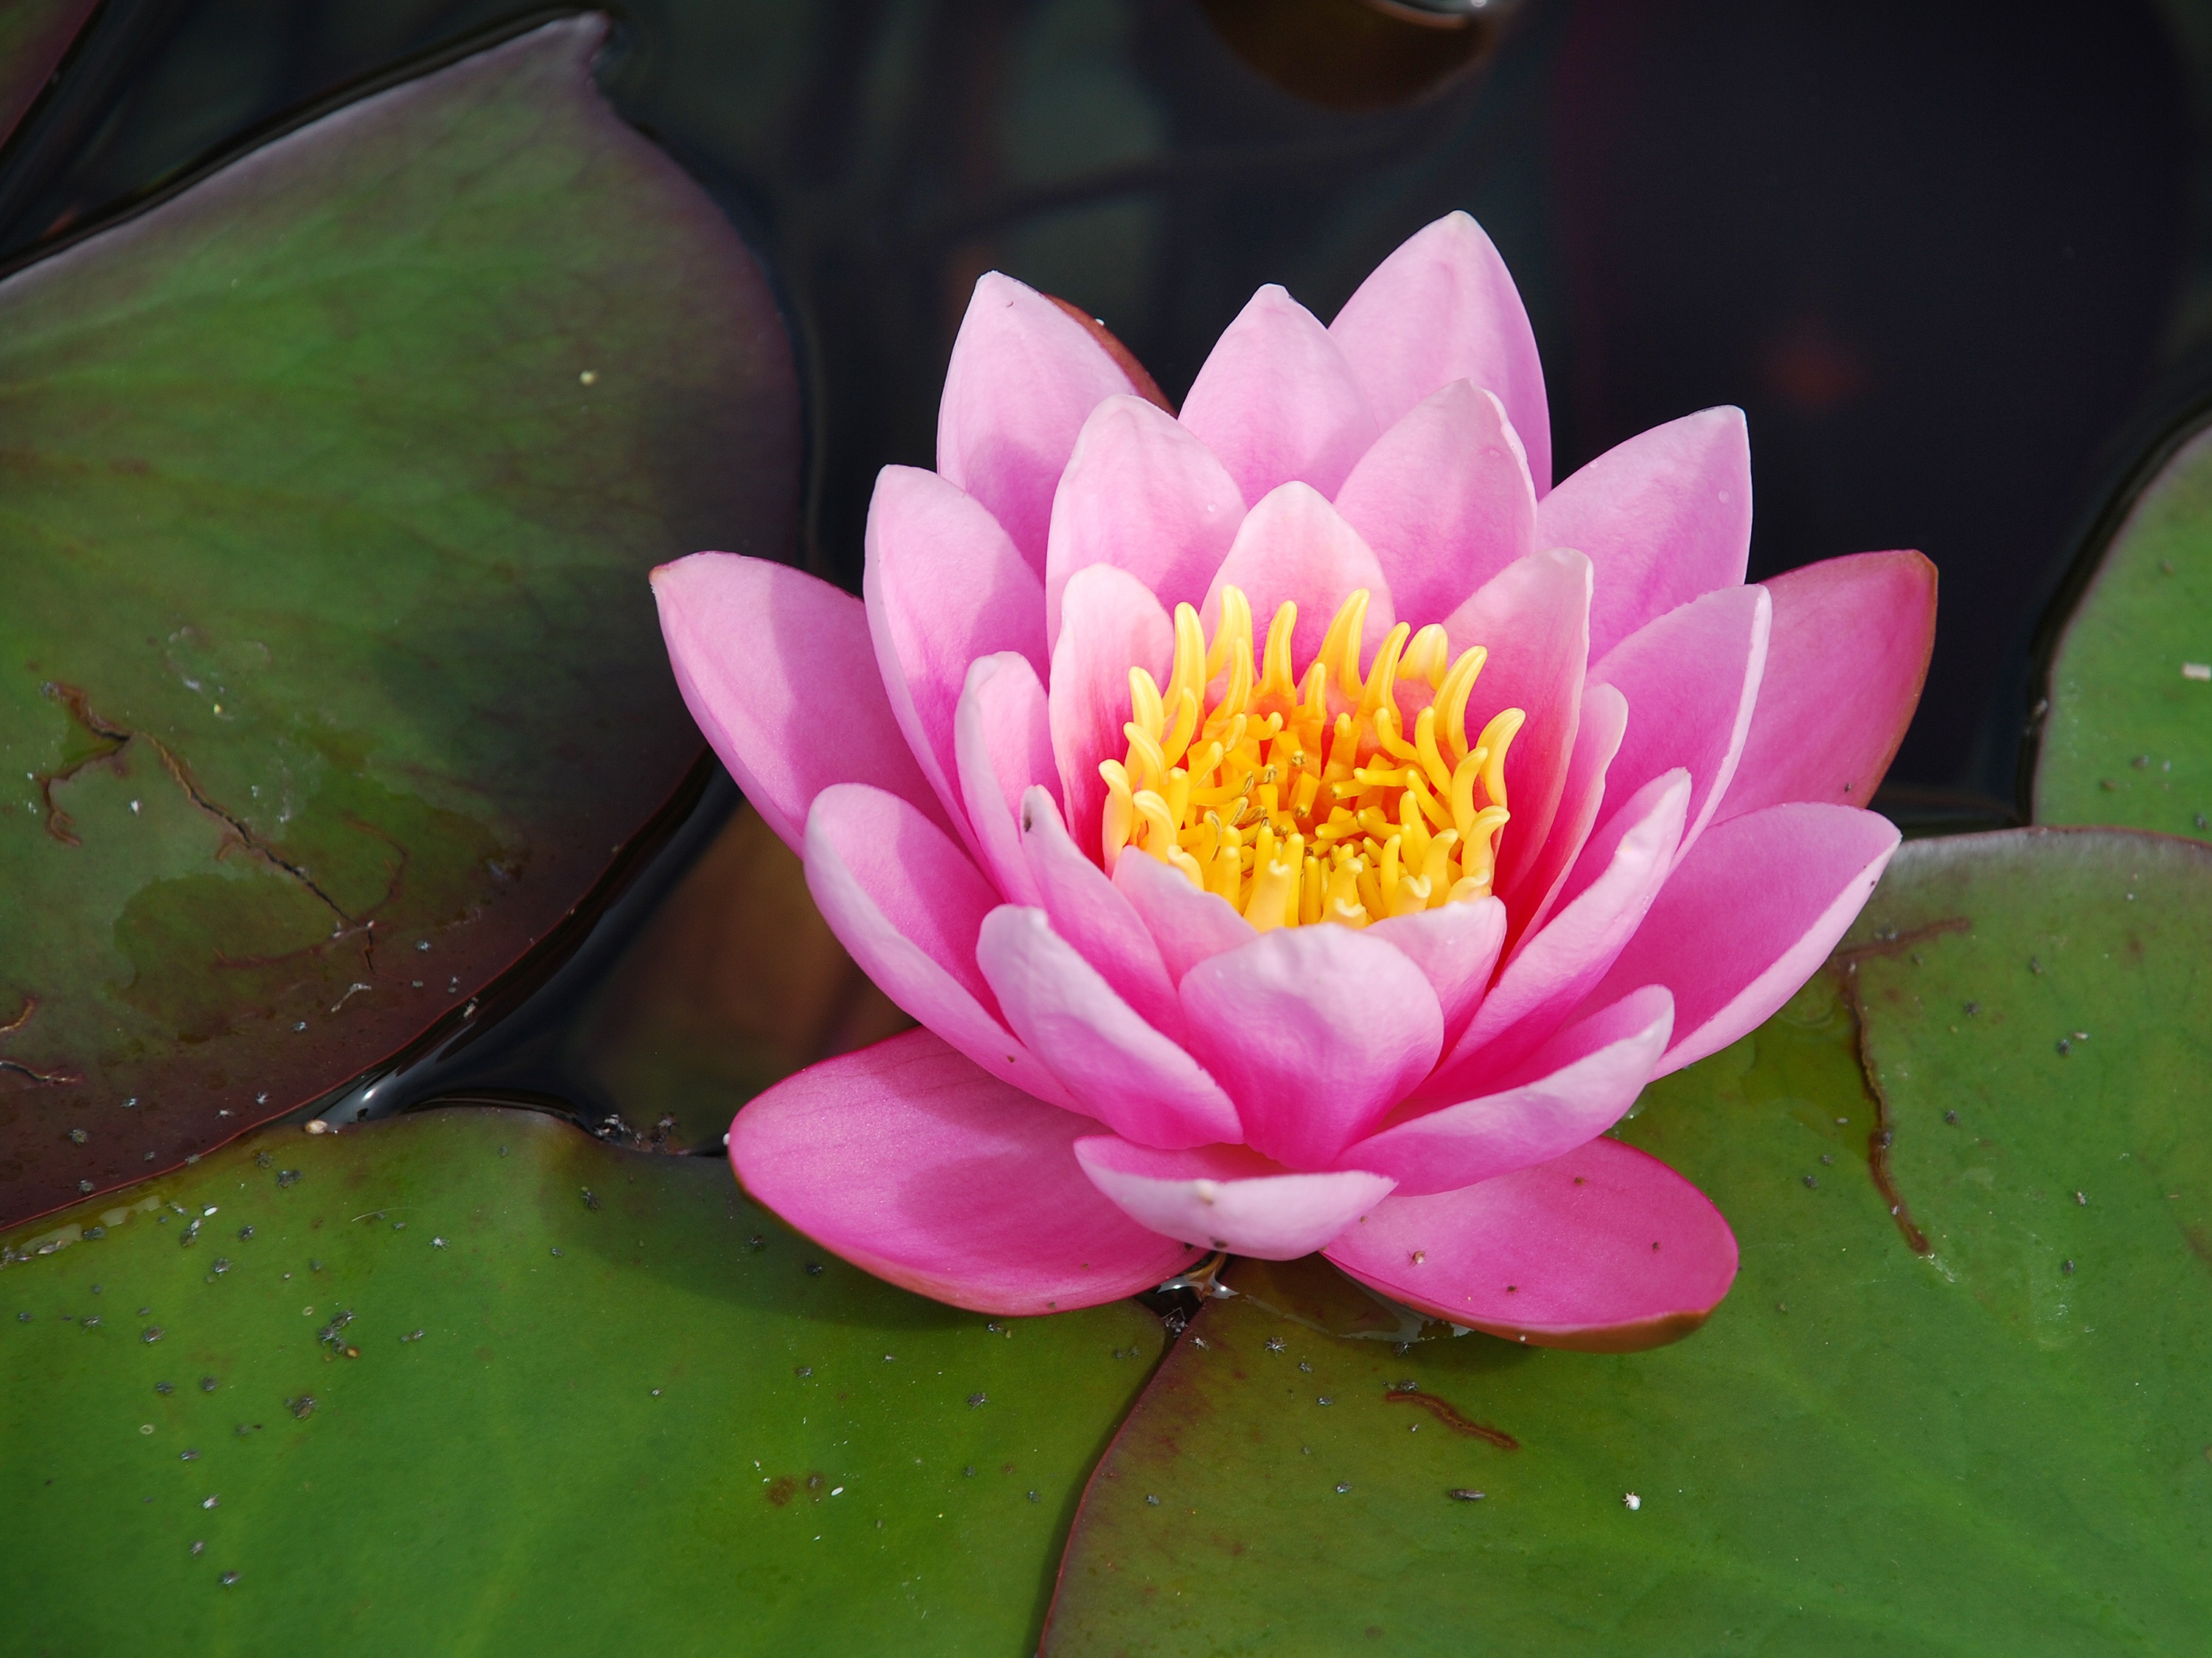
water, nature, blossom, plant, white, flower, petal, bloom, pond, red, botany, yellow, garden, pink, sacred lotus, aquatic plant, flora, water lily, flowers, lotus, macro photography, lake rose, nuphar lutea, flowering plant, swimming pond, water rose, biotope, bioteich, land plant, lotus family, proteales